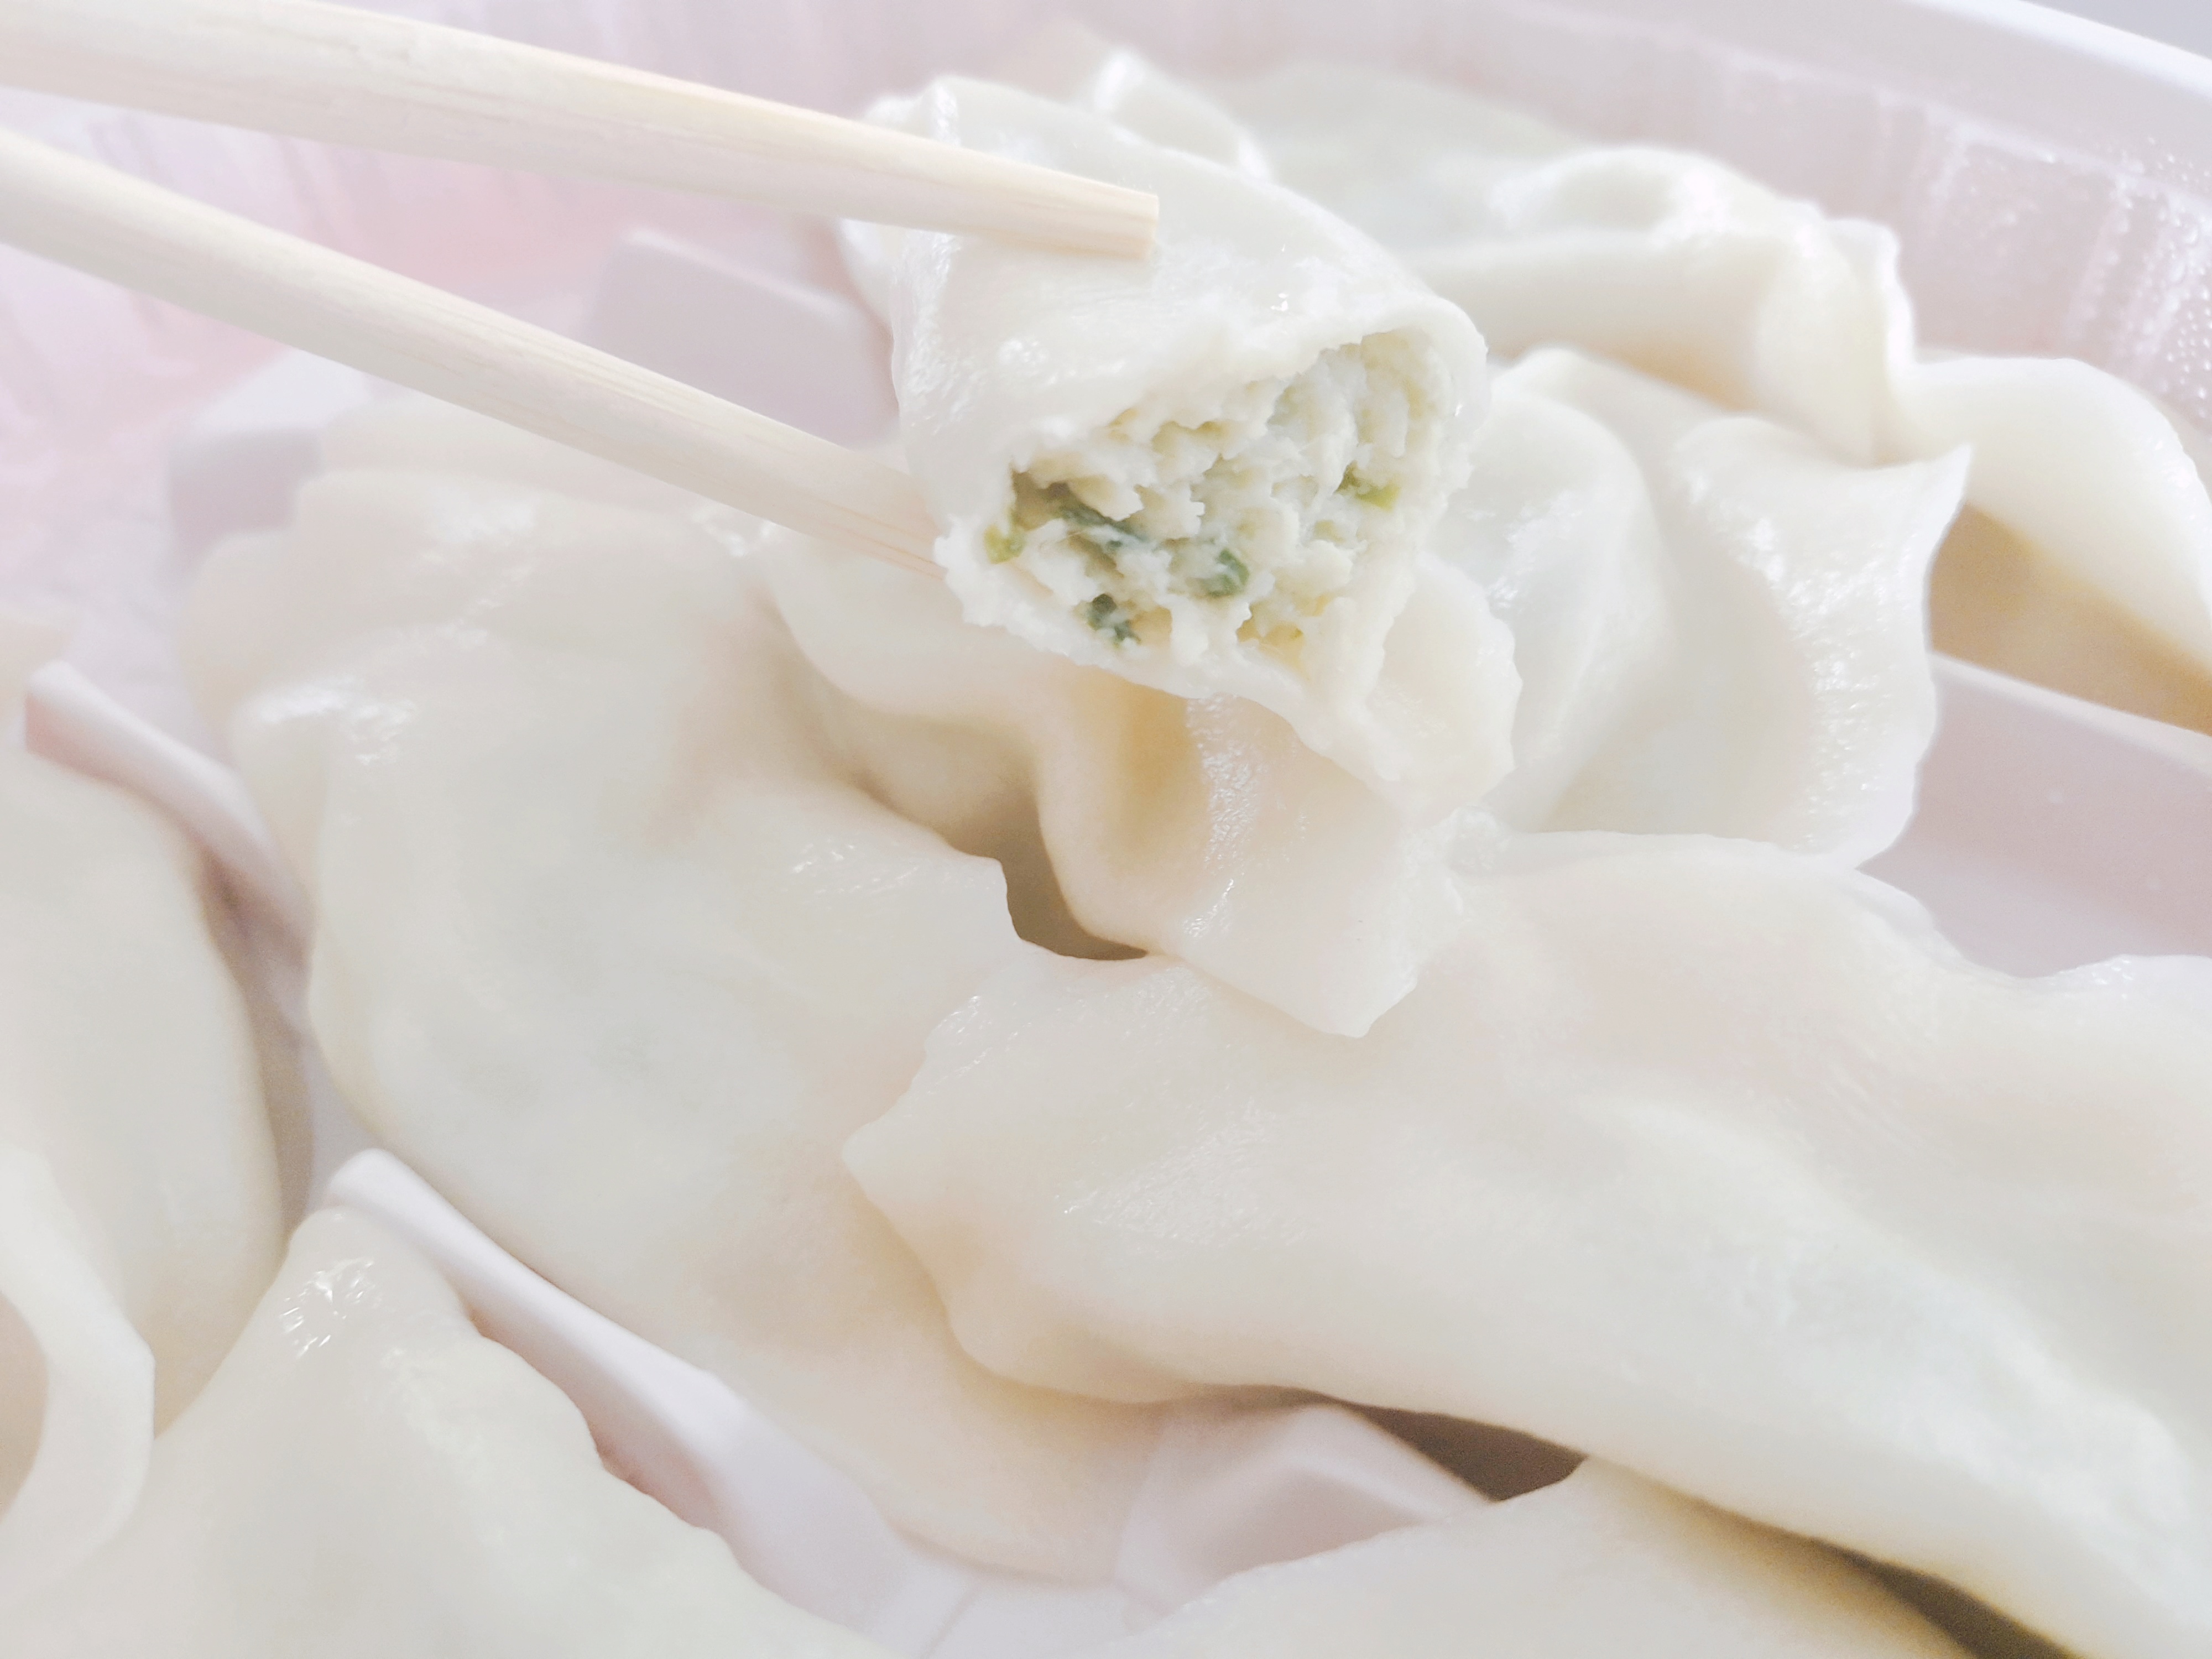
chinese, food, delicacy, daily, white, fish, dumpling, seafood, chopsticks, green onion, flower, ingredient, petal, cuisine, plant, dish, staple food, recipe, flowering plant, produce, rose, dishware, herbaceous plant, rose family, rose order, cut flowers, Hong Kong cuisine, tibetan food, chinese food, mongolian food, Cantonese food, Huaiyang cuisine